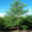
Label: maple_tree